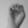
ASL letter: E